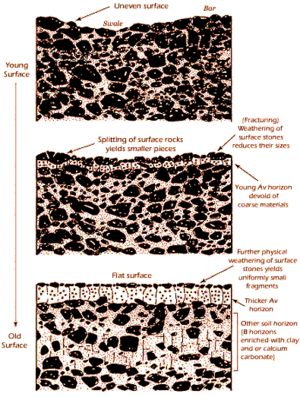
Un reg est un désert de pierres, une surface caillouteuse débarrassée des éléments fins par le vent. Il correspond à la roche en place érodée ou à d'anciennes nappes de cailloutis.